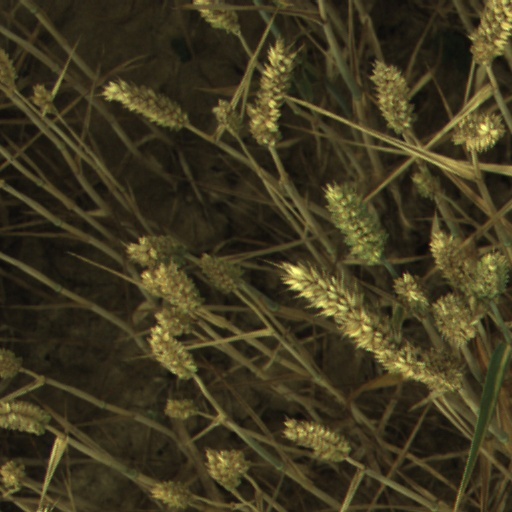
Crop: wheat